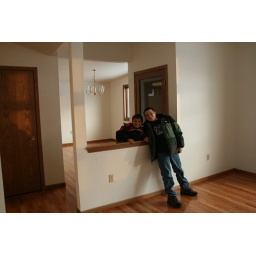
The boys stand against the cut-out wall in the entryway